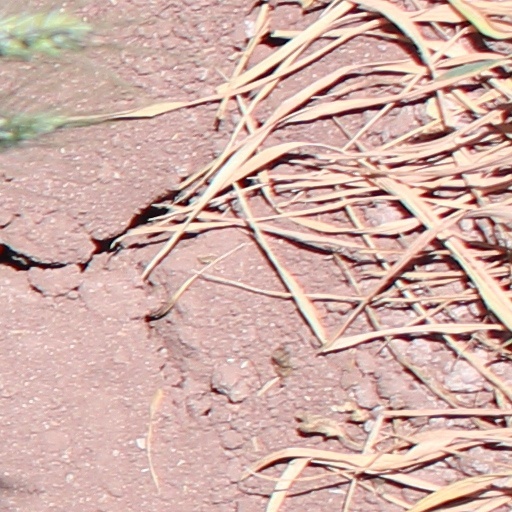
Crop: wheat